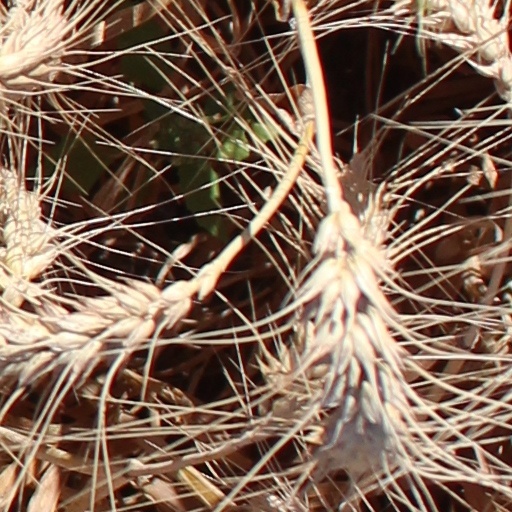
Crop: wheat